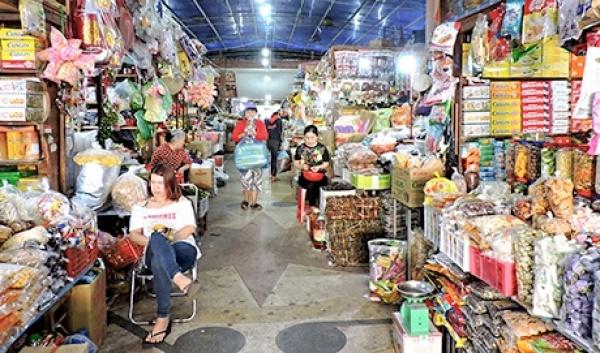
đây là khung cảnh bên trong của một khu chợ